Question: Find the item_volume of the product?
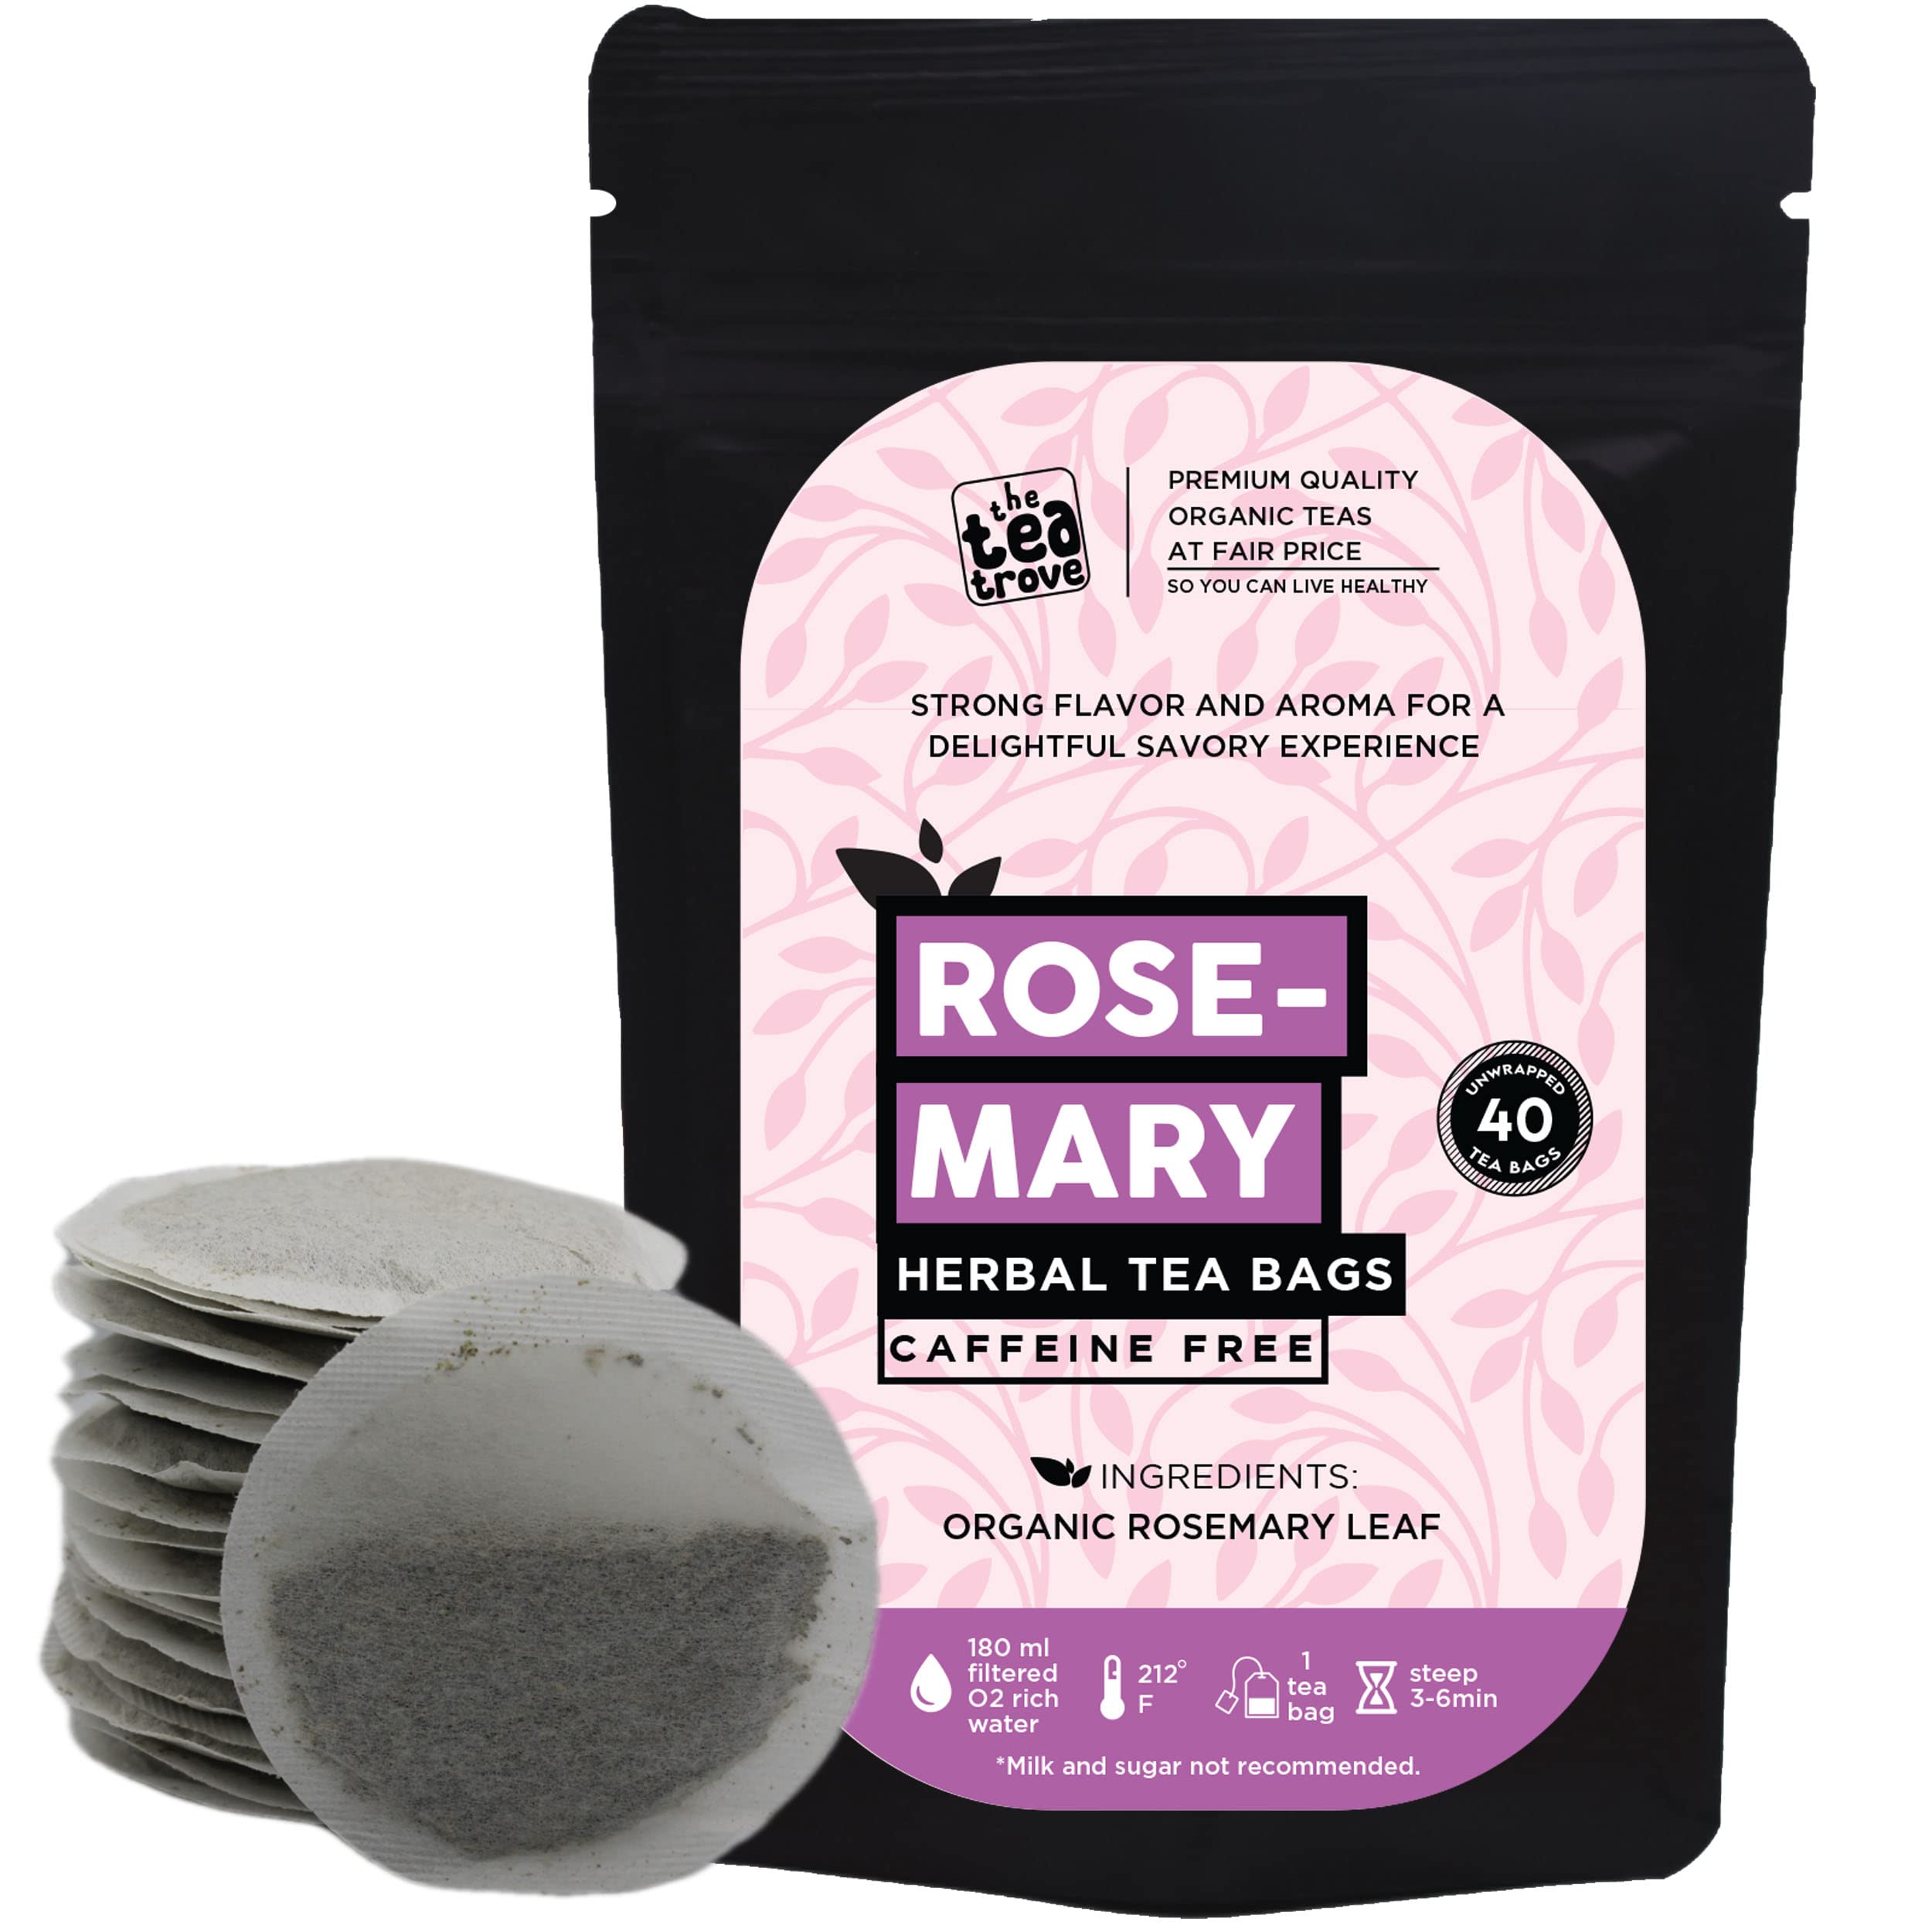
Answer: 180.0 millilitre